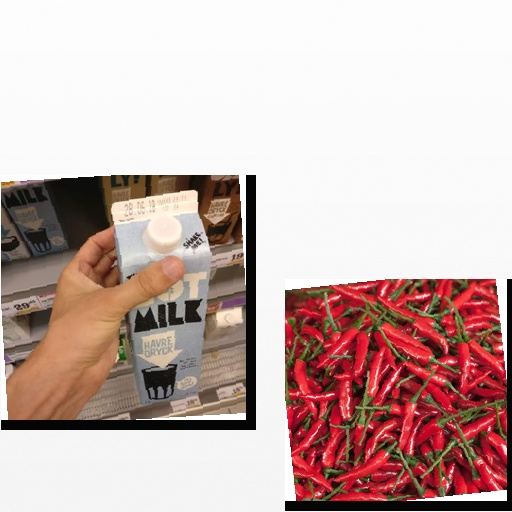
Food items: chili_pepper, oat_milk